Chumley's

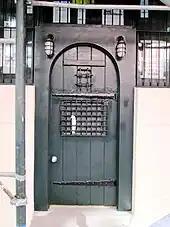
The unmarked Bedford Street door in 2015

Some features remain from Chumley's Prohibition-era history. Notably, the Barrow Street entrance has no exterior sign, being located at the end of a nondescript courtyard ("The Garden Door"), while the Bedford Street entrance, which opens to the sidewalk, is also unmarked. Inside, Chumley's is still equipped with the trap doors and secret stairs that composed part of its elaborate subterfuge.